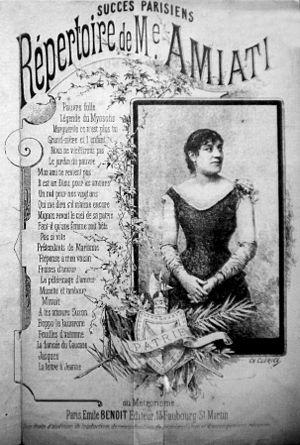
Cette liste de chansons interprétées par Amiati est une recension nécessairement non exhaustive de son répertoire. Elle est construite en grande partie à l'aide de documents d'époque : annonces ou comptes rendus de spectacles à l'Eldorado ou la Scala parisienne parus dans le magazine l'Orchestre. Elle est également construite à partir des images virtuelles des couvertures de partitions disponibles sur des sites internet.